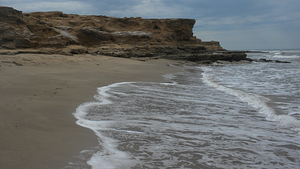
La province de Buenos Aires est la province la plus grande, la plus riche et la plus peuplée d'Argentine, bien que la municipalité de la ville de Buenos Aires, capitale de la République argentine n'en fasse pas partie. La province avait 15 625 084 habitants en 2010. L'agglomération du grand La Plata, sa capitale, en avait 799 523 la même année.